Hôtel de Castries

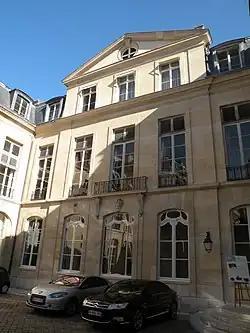
The Hôtel de Castries

The Hôtel de Castries is an "hôtel particulier" in the 7th arrondissement of Paris, at 72 Rue de Varenne. Dating from the end of the 17th and beginning of the 18th century, it was profoundly transformed by the Duke of Castries between 1843 and 1863, under the architects Joseph-Antoine Froelicher and François Clément Joseph Parent.